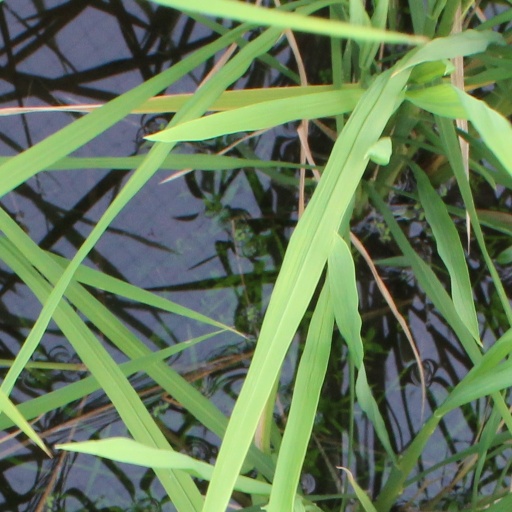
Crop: rice